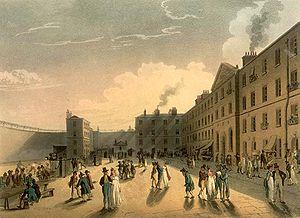
Thomas Cochrane, 10ᵉ comte de Dundonald, est un amiral et homme politique britannique, à la carrière émaillée de controverses. Il est le modèle de nombreux héros de romans sur la Royal Navy, parmi lesquels Horatio Hornblower, créé par C. S. Forester, et Jack Aubrey, personnage principal des romans de Patrick O'Brian et du film qui en a été tiré en 2003, Master and Commander : De l'autre côté du monde.
La Prison de King's Bench était une prison dans Southwark, un quartier du sud de Londres, depuis le Moyen Âge jusqu'à sa fermeture en 1880. Elle tire son nom du tribunal King's Bench, qui jugeait les cas de diffamation, de faillite et d'autres délits. Ainsi, la prison était principalement remplie de personnes endettées jusqu'à ce que cette pratique soit abolie dans les années 1860. En 1842, elle est renommée Prison de la Reine, avant de devenir le centre de détention de Southwark.